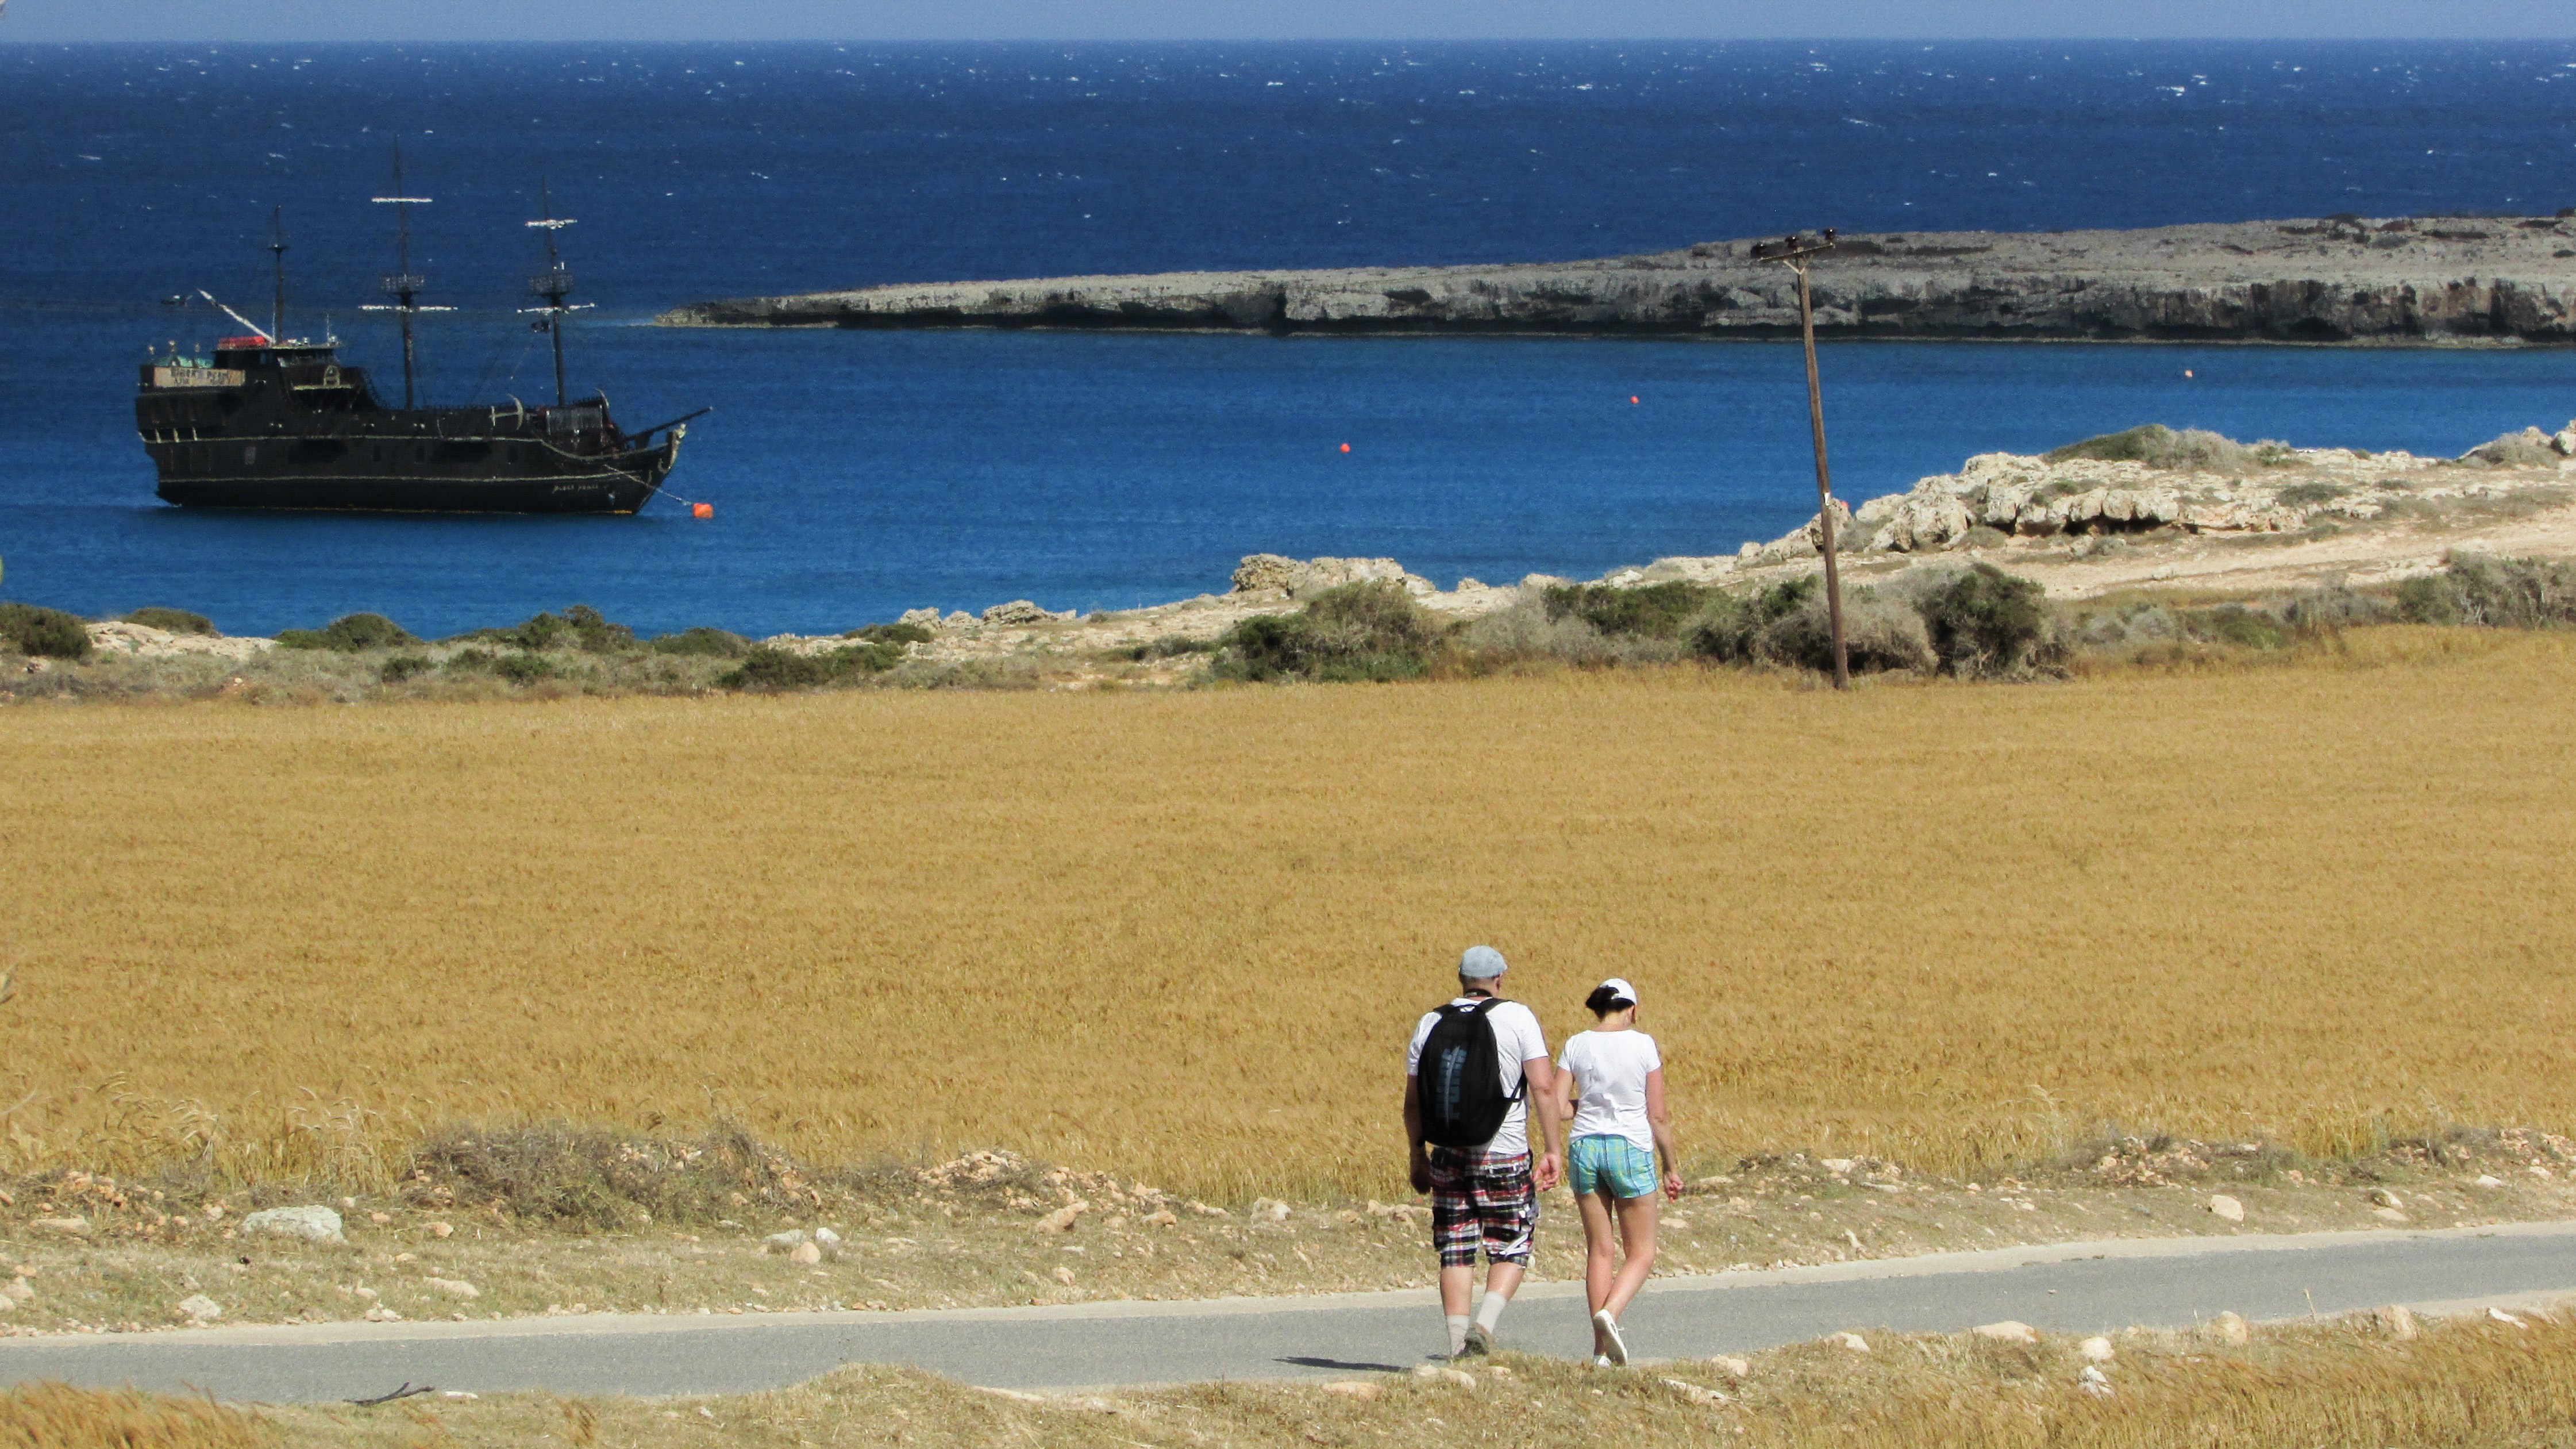
beach, landscape, sea, coast, sand, ocean, walking, shore, vehicle, scenic, bay, hikers, cavo greko, cyprus, cape